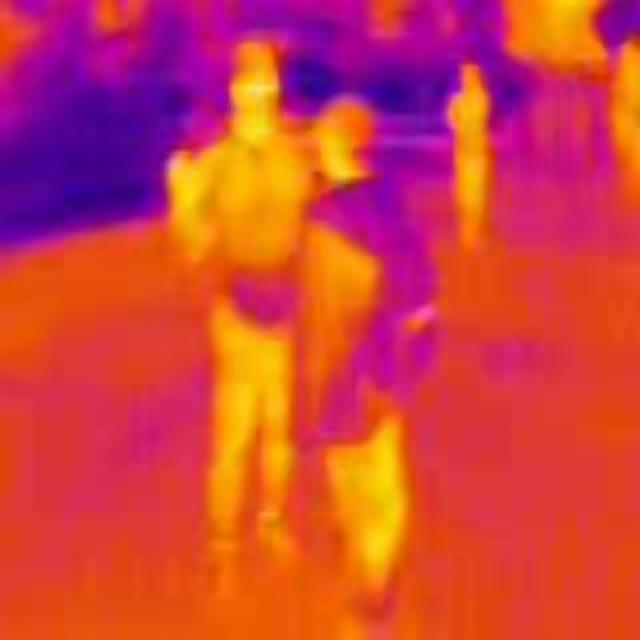
Detected objects:
label: person
label: person
label: person
label: person